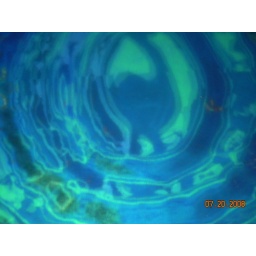
It was a holographic picture of fish in water but every time you tired to take a picture the water would swirl.